Bothriechis guifarroi

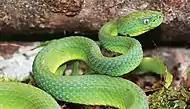
Holotype

Adult "B. guifarroi" are brightly colored green, with a yellowish hue towards the ventral side. The juveniles have a green phase and a brown phase, before acquiring the adult coloration. The holotype (adult) measured 734 mm total length, with a tail length of 136 mm.